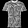
Label: T - shirt / top